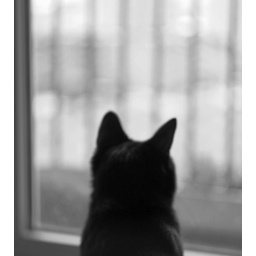
This cat loves us very much, but today is in very romantic mood and staring trough the window all the time.